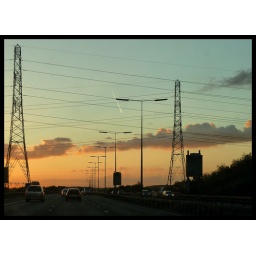
Watery autumn sunset taken from the passenger seat of the car travelling west on M25 near Waltham Cross.